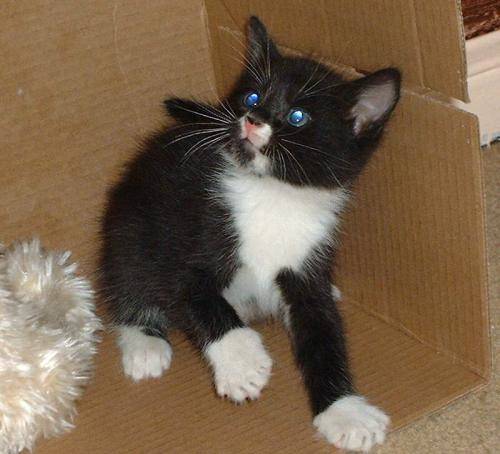
Label: cats